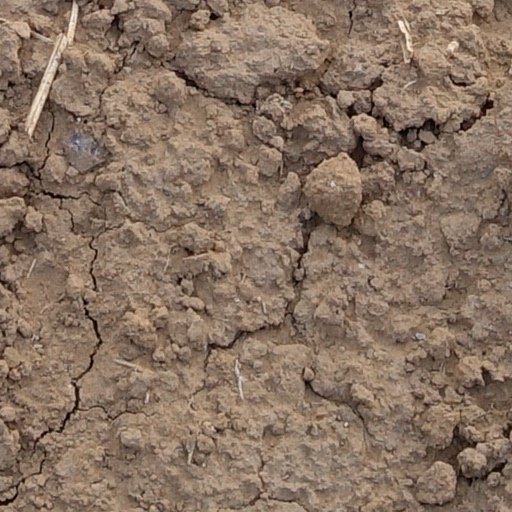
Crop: wheat